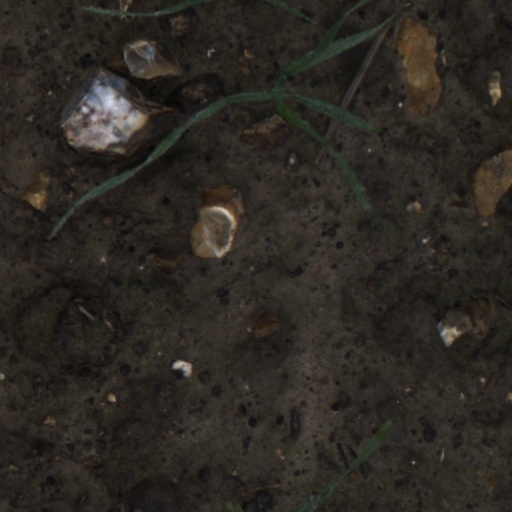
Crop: wheat